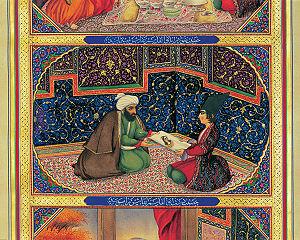
La littérature française comprend l'ensemble des œuvres écrites ou orales par des auteurs de nationalité française ou de langue française, elle peut également se référer aux littératures écrites par des citoyens français qui écrivent dans des langues de France telles que le basque, le breton, etc.
Shérazade ou plus traditionnellement Shéhérazade est un personnage de fiction et conteuse du livre des Mille et Une Nuits. Le noyau de ces histoires est formé par un ancien livre persan nommé Hezār-afsāna.
Abû'l-Hasan Khan Ghaffari Kashani, aussi connu comme Sani ol Molk était un peintre iranien, également peintre miniaturiste, peintre laqueur et illustrateur de livres.
Les Mille et Une Nuits, en orthographe rectifiée Les Mille-et-une Nuits, est un recueil anonyme de contes populaires d'origine arabe mais aussi persane et indienne écrit en langue arabe. Il est constitué de nombreux contes enchâssés et de personnages mis en miroir les uns par rapport aux autres.